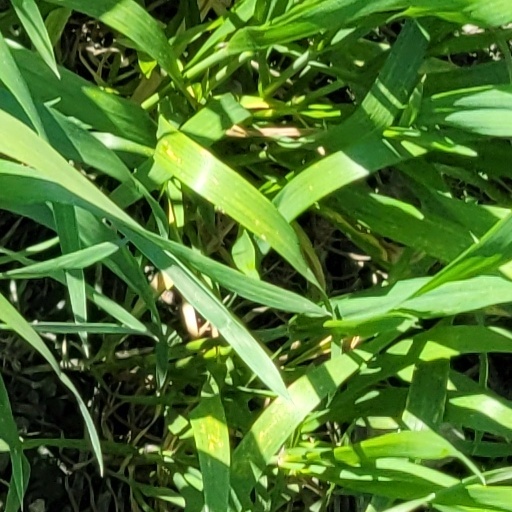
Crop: wheat